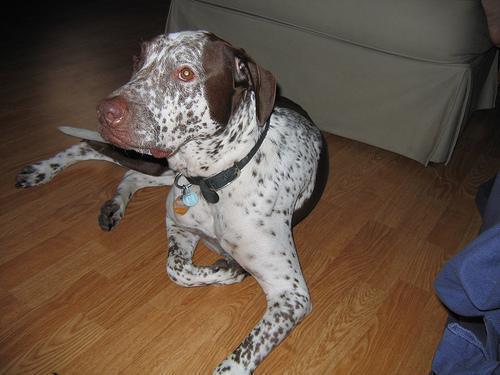
German_short-haired_pointer